Rudbaxton

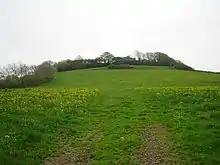
The Rath from a gateway on Tori-gwddwg Hill on the road from New Bridge to Crundale

Rudbaxton Rath is a hillfort within the community: a subcircular banked, ditched enclosure measuring around 100m by 95m; inside the western ramparts is a second enclosure of 50m by 32m.